Education City Stadium

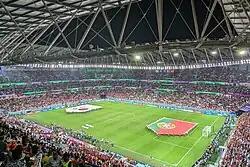
Interior view of the stadium before the 2022 FIFA World Cup Group H match between South Korea and Portugal.

Education City Stadium is a football stadium which is located in Al Rayyan, Qatar, and was built as a venue in time for the 2022 FIFA World Cup held in Qatar. The stadium is located within several university campuses at the Qatar Foundation's Education City. Following the FIFA World Cup, the stadium will retain 25,000 seats for use by university athletic teams. On 3 September 2020, the stadium hosted its first official match, played in the 2020–21 Qatar Stars League season.